Nikola Vlašić

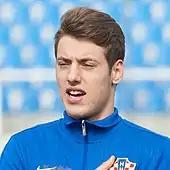
Vlašić with Croatia U19 in 2015

Vlašić made his debut for Croatia U16 at the age of 14, playing regularly with older teammates at U17 and U18 levels as well.